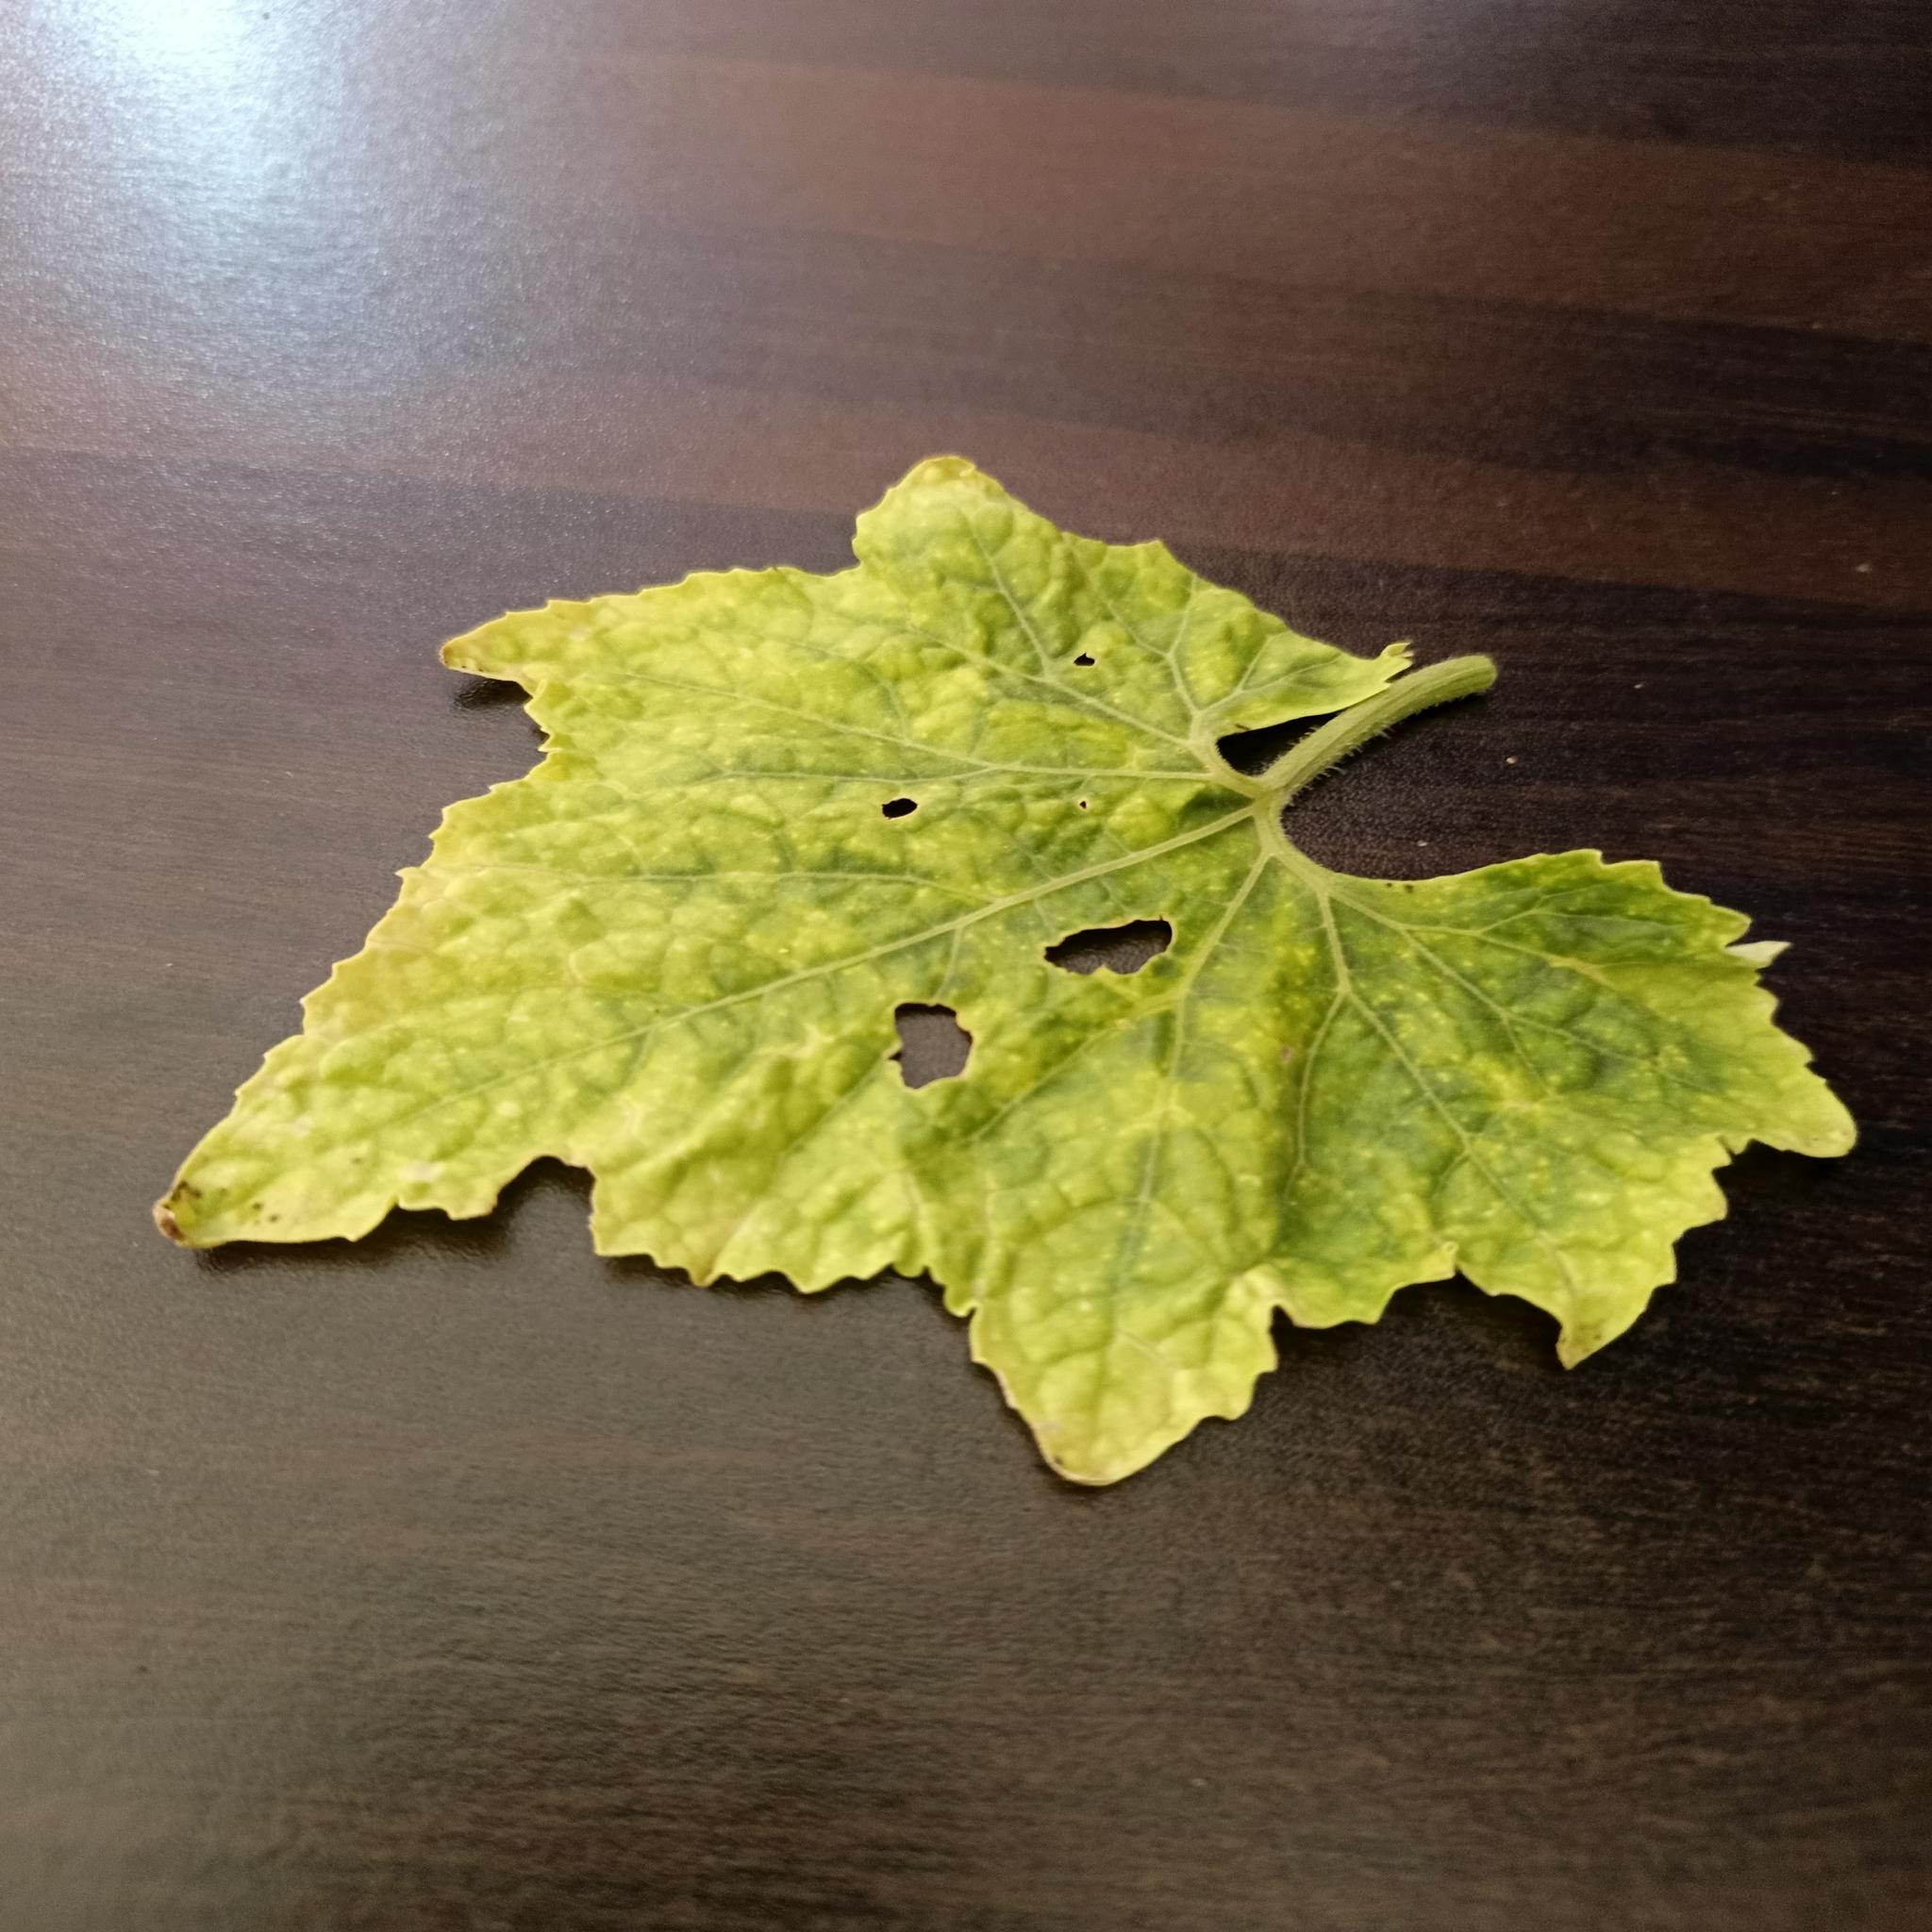
Label: Downy mildew